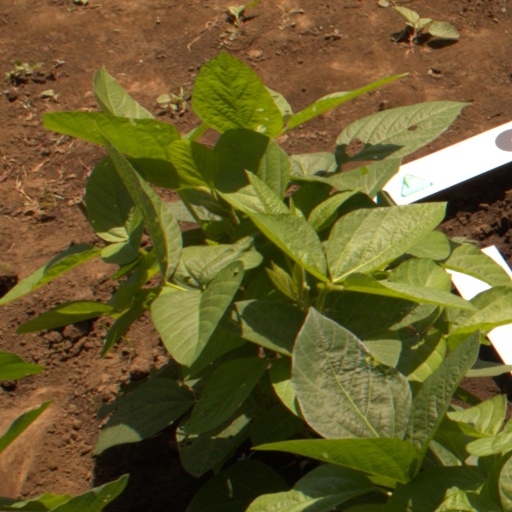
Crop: soybean